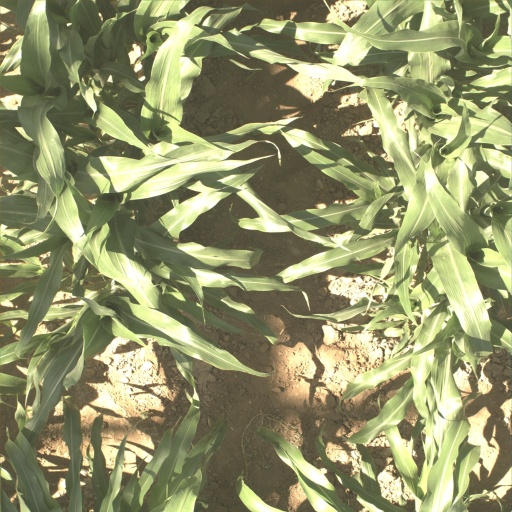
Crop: sorghum